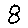
Label: 8